English Bread and Yeast Cookery

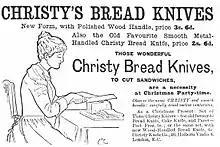
Victorian advertisement reproduced in the book

The work covered the history of bread-making in England and an examination of each ingredient used. David follows the pattern of "Spices, Salt and Aromatics in the English Kitchen", devoting the first part of the book to history and the second to recipes. Reviewing the new book, the food writer Jane Grigson wrote "Mrs. David gives the history of wheat and milling … She goes into weights and cost from the establishment in 1266 of the Assize of Bread up to present-day regulations, with a separate chapter on costing your own bread vis-à-vis bought loaves."